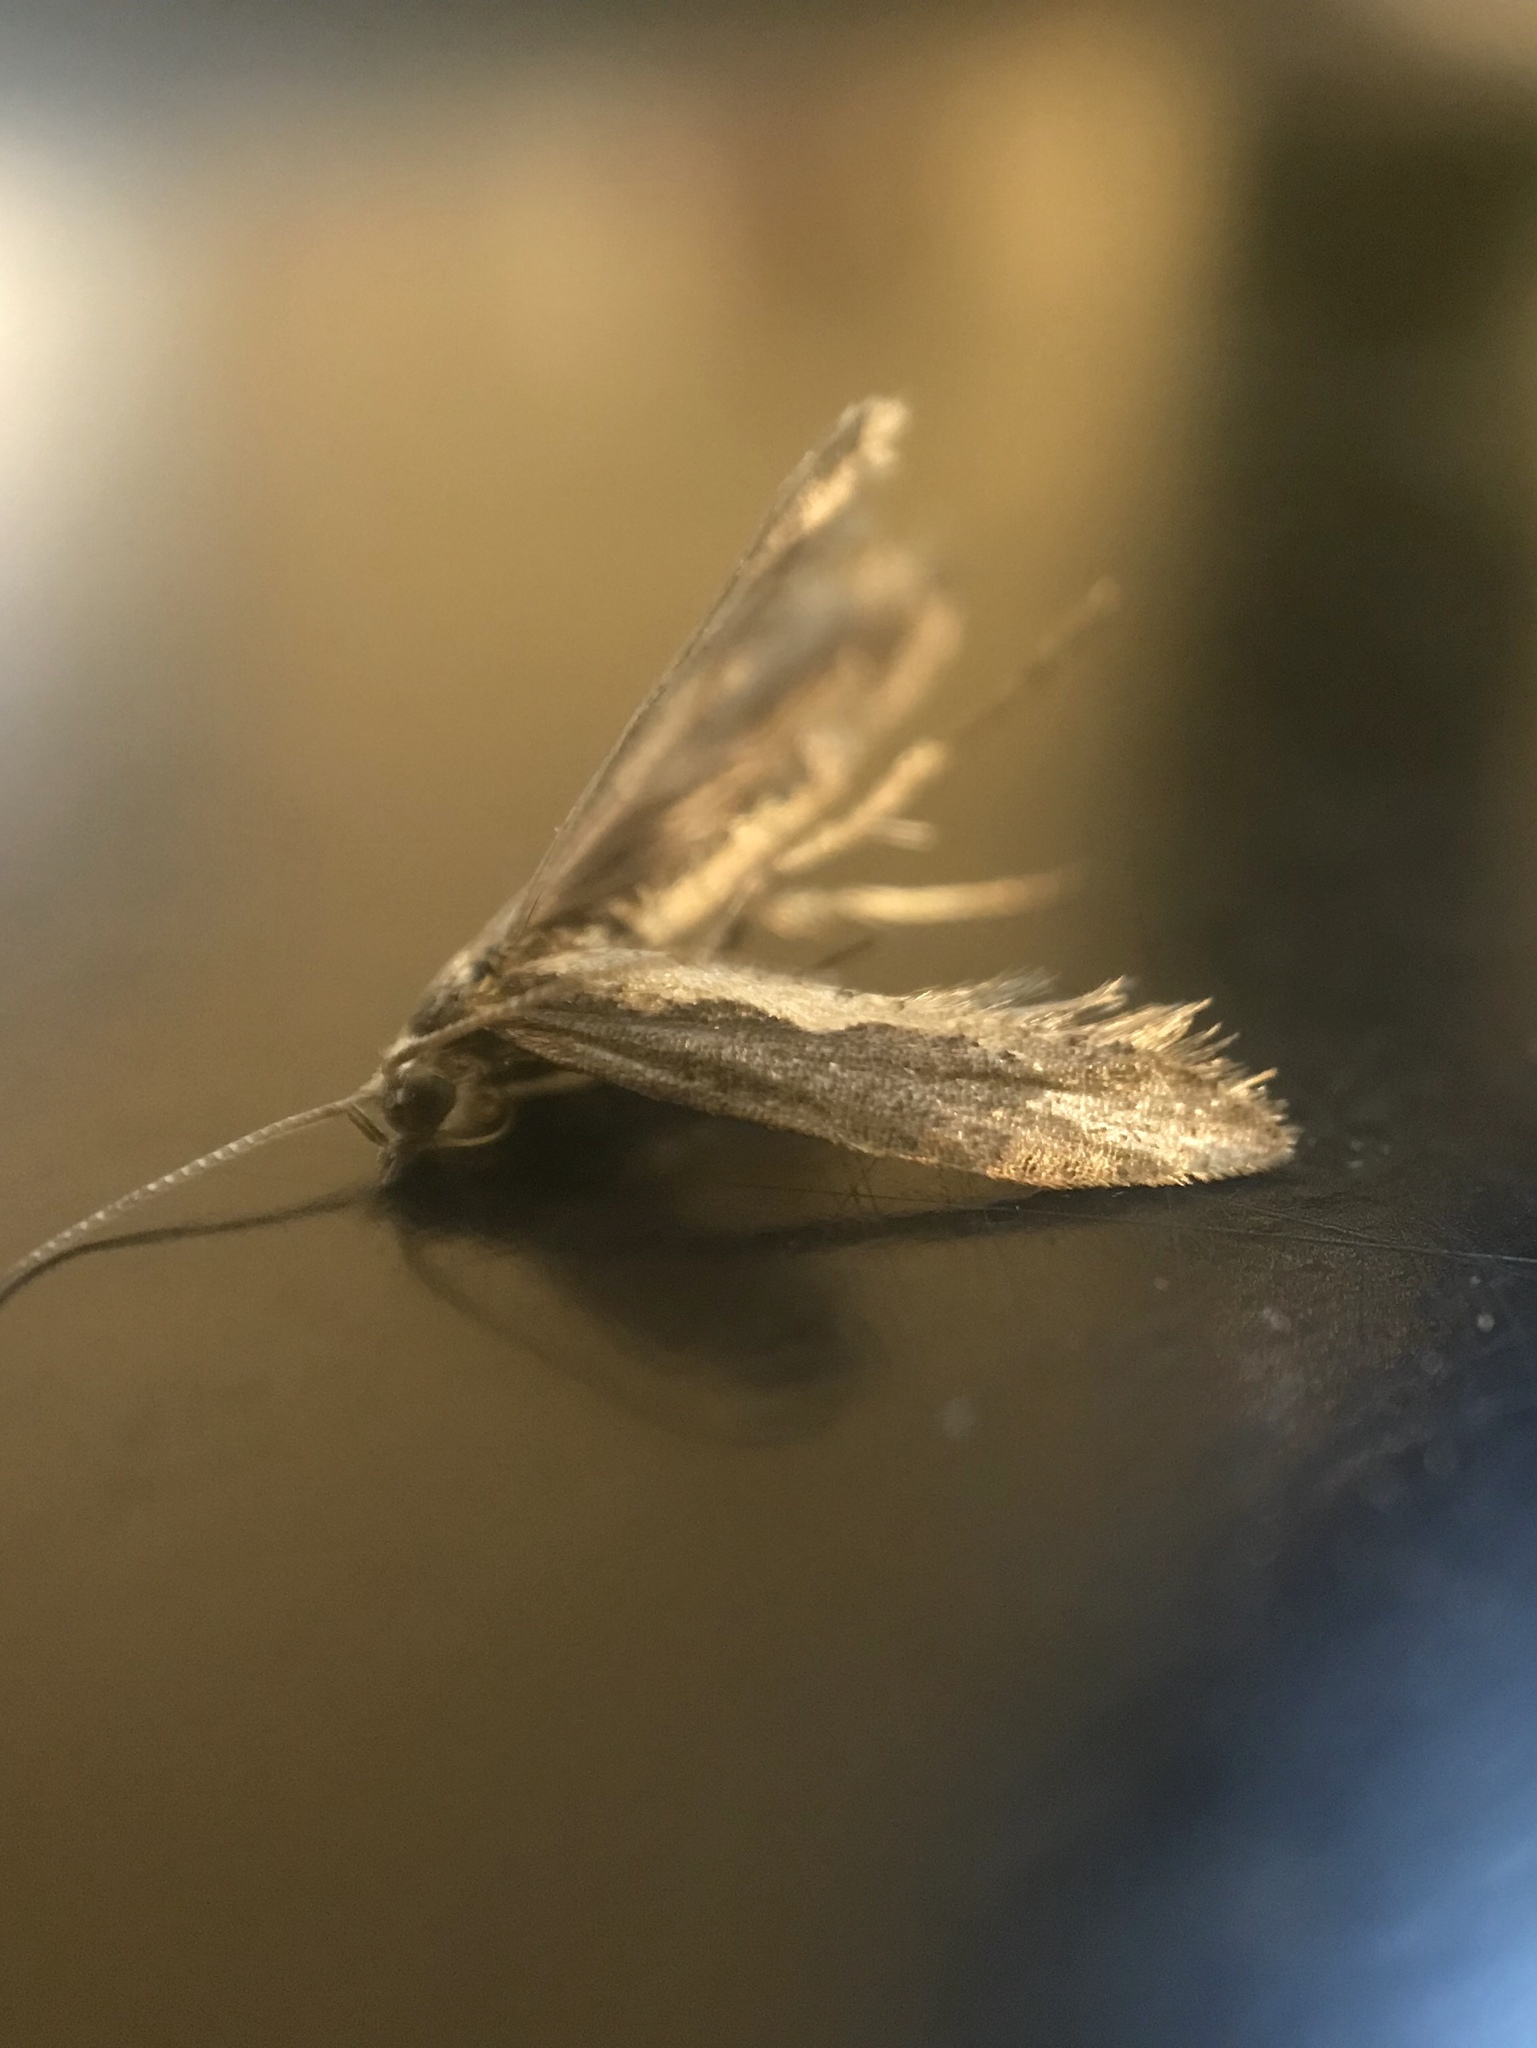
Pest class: diamondback_moth